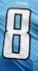
Number: 8